Françoise Gouny

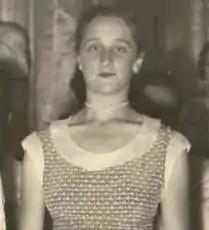
Gouny in 1952

Françoise Guittet née Françoise Marie Renee Jacqueline Gouny (12 April 1925 – 24 August 2009) was a French fencer. She competed in the women's individual foil event at the 1948 Summer Olympics.